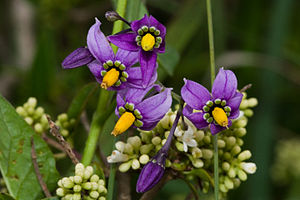
Bittersød natskygge
Bittersød natskygge er en klatrende halvbusk, der kan blive op til 2 meter høj. I Danmark vokser den almindeligt f.eks. i fugtig skov, på strandvolde og i klitter. Alle dele af planten er giftige på grund af et indhold af steroidalkaloider. Giftindholdet er så højt, at 30-40 umodne bær er dødelig dosis for småbørn.